Tamerlano

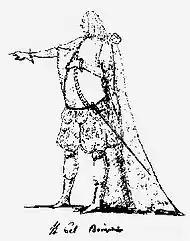
Caricature of Francesco Borosini, who created the role of Bajazet

The defeated Ottoman Emperor Bajazet is brought in chains to the court of Tamerlano. Tamerlano has ordered Andronico to remove the chains, but Bajazet is mistrustful of this action. Bajazet adds that the only reason he does not commit suicide is his love for his daughter, Asteria. (Aria: "Forte e lieto a morte andrei"). Tamerlano arrives and orders Andronico to try and obtain Bajazet and Asteria's consent for Asteria to marry Tamerlano, with a reward for Andronico of the Greek throne, marriage with Irene, and freedom for Bajazet. Andronico is troubled, as he brought his love Asteria to try and soften Tamerlano, only to see Tamerlano fall in love with her. (Aria: "Bella Asteria"). Tamerlano tells Asteria of his intentions and the offer to Andronico, which makes her angry at Andronico's seeming betrayal.